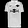
Label: T - shirt / top